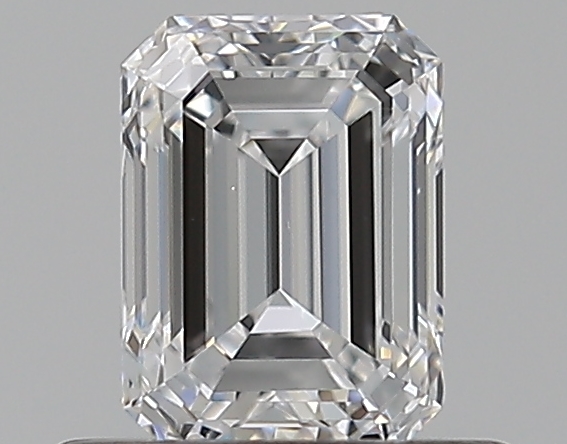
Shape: emerald
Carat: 0.5
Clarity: VS2
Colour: D
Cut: EX
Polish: EX
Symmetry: VG
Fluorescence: N
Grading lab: GIA
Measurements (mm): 5.25 x 3.84 x 2.61